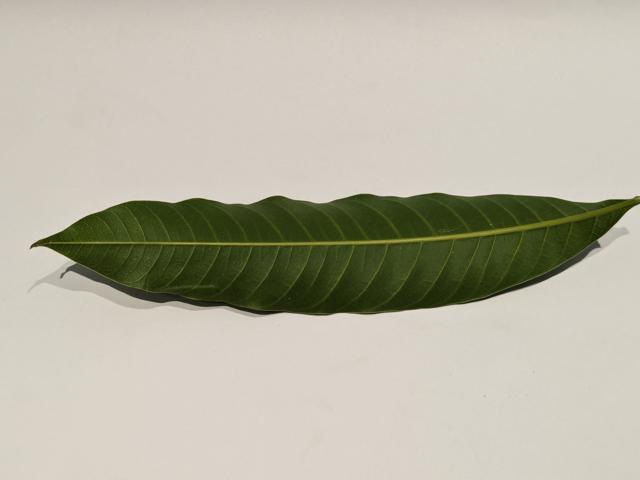
Mango leaf variety: Haribhanga